Karatsu Kunchi

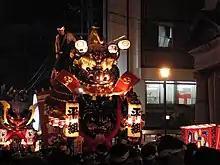
Floats make their way through the streets of Karatsu on the opening night of the festival.

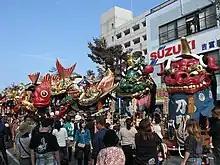
"Hikiyama" on display. The red lion on the right is the oldest, being built in 1819.

Karatsu Kunchi (唐津くんち; the suffix "kunchi" simply meaning festival) is a Japanese matsuri that takes place annually in November in the city of Karatsu, Saga Prefecture, on Japan's island of Kyūshū.